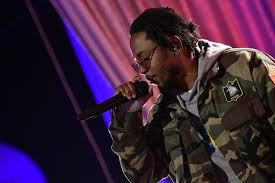
Label: Rs-24